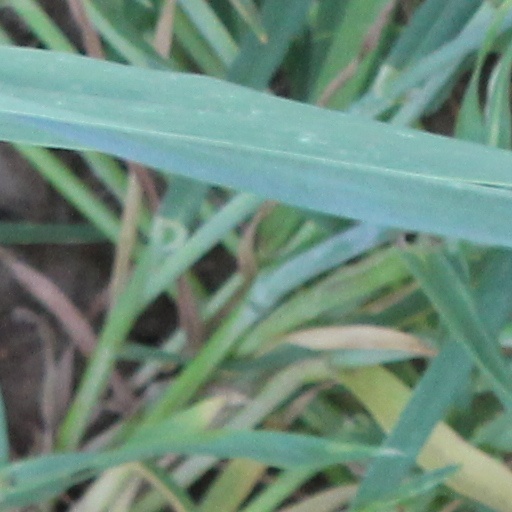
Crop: wheat